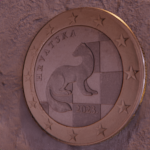
Coin value: 1euro
Country: hr
Edition: standard